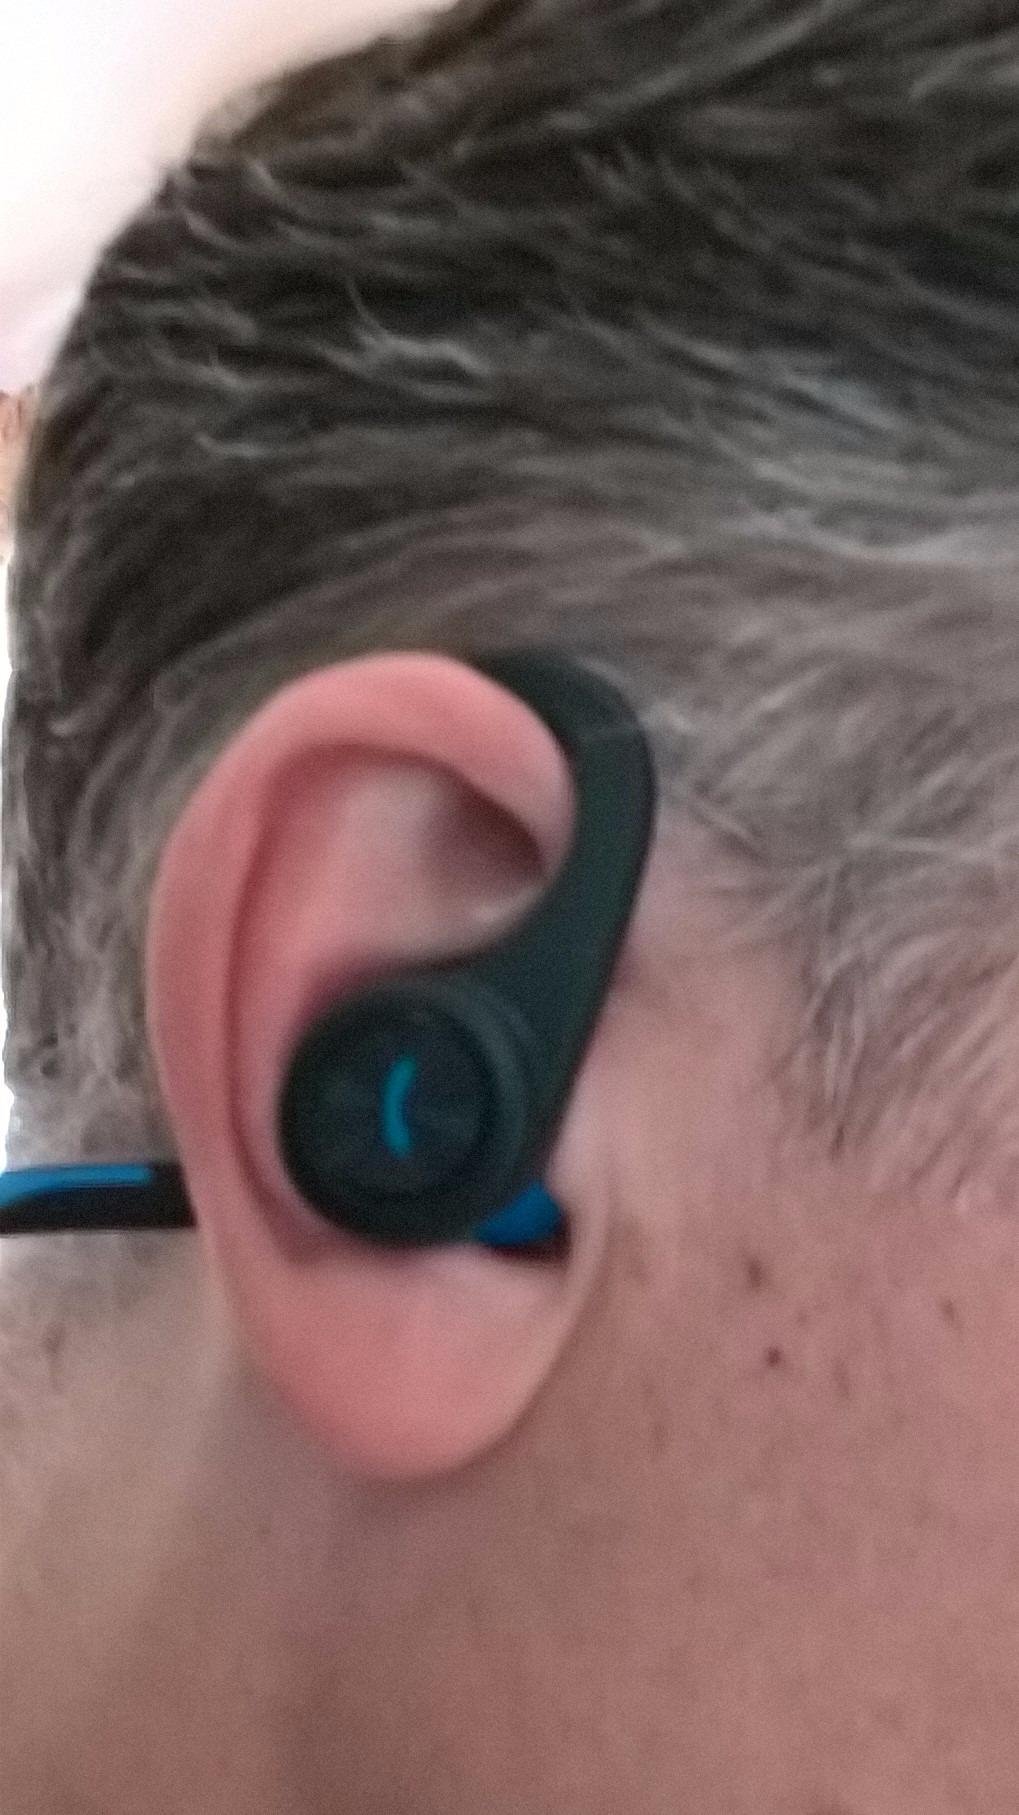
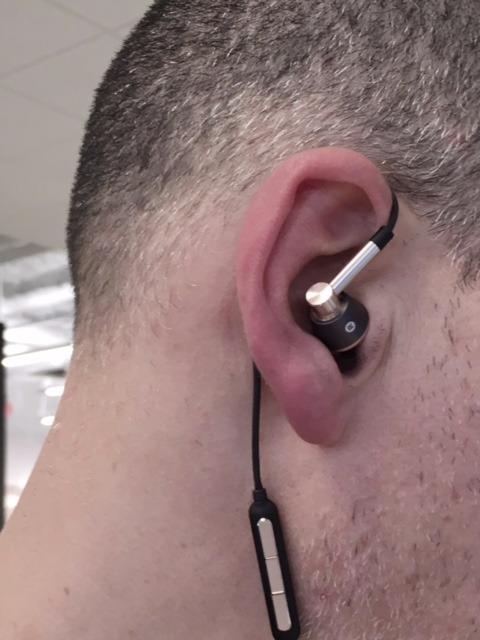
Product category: headphones
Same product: no